New Point Comfort

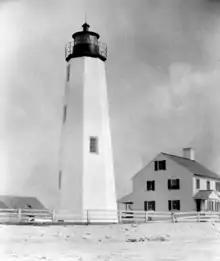
New Point Comfort with lighthouse

New Point Comfort is a point of land located in Mathews County at the tip of Virginia's Middle Peninsula in the lower Chesapeake Bay in the United States. It is the site of the New Point Comfort Natural Area Preserve and the New Point Comfort Light.